Wokefield

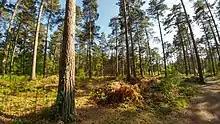
Wokefield Common - Pine Forest May 2017

Wokefield Common is an area of mixed woodland on the northern border of the parish. It has been declared a Wildlife Heritage Site by West Berkshire Council's Countryside Service, and is described as a quiet site with a network of paths leading through tall pine and broadleaf woodland, ponds, small areas of heather and rich wet gullies. Of particular significance are the heathland areas which support rare species including slowworms, grass snakes and adders. The site is jointly managed by the Countryside Service, the landowner and Berkshire, Buckinghamshire and Oxfordshire Wildlife Trust. The main entrance is on Goring Lane on the outskirts of Burghfield. Several public bridleways and public footpaths cross the common. There are several smaller woods and coppices, including Pitchkettle Wood, Rookery Wood, Bell Copse and Pond Wood. Much of the rest of the parish is agricultural and there are several farms in the parish.